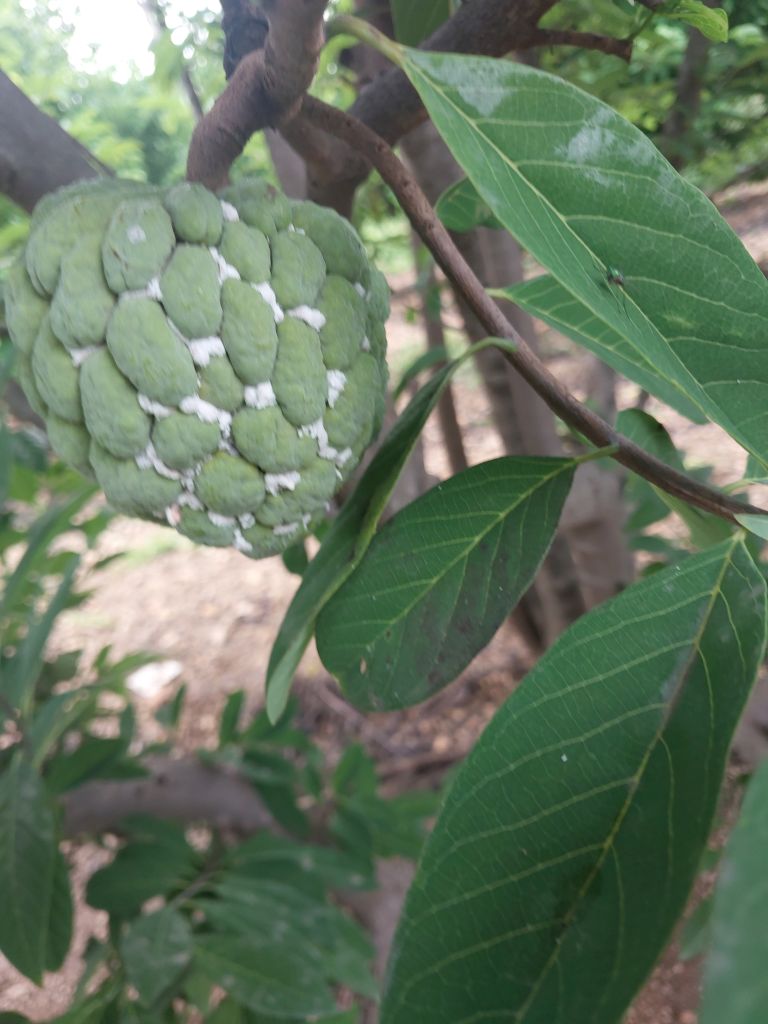
Disease label: Mealy Bug